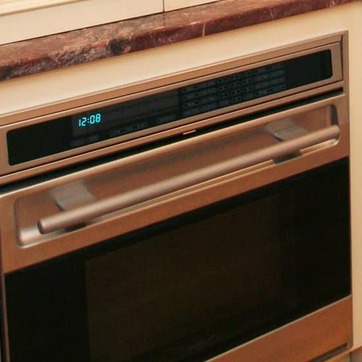
Material: metal